Cologne

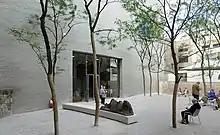
Courtyard of the Kolumba museum in 2007, designed by Peter Zumthor

Cologne is regularly affected by flooding from the Rhine and is considered the most flood-prone European city. A city agency ("Stadtentwässerungsbetriebe Köln", "Cologne Urban Drainage Operations") manages an extensive flood control system which includes both permanent and mobile flood walls, protection from rising waters for buildings close to the river banks, monitoring and forecasting systems, pumping stations and programmes to create or protect floodplains, and river embankments. The system was redesigned after a 1993 flood, which resulted in heavy damage.